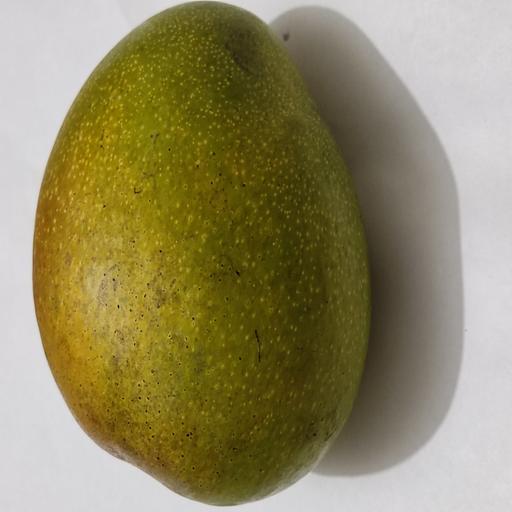
Crop type: Mango_Bari